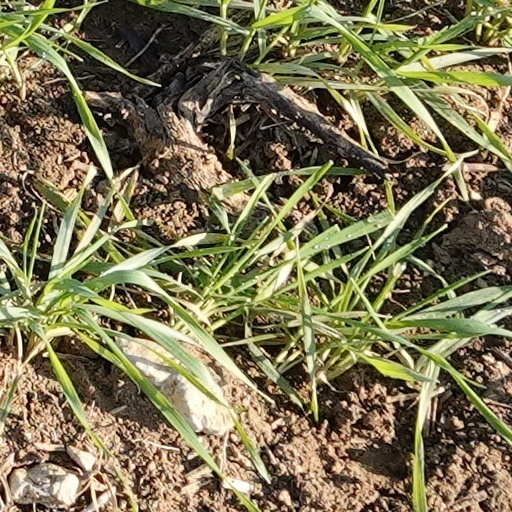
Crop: wheat